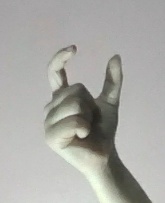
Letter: nun